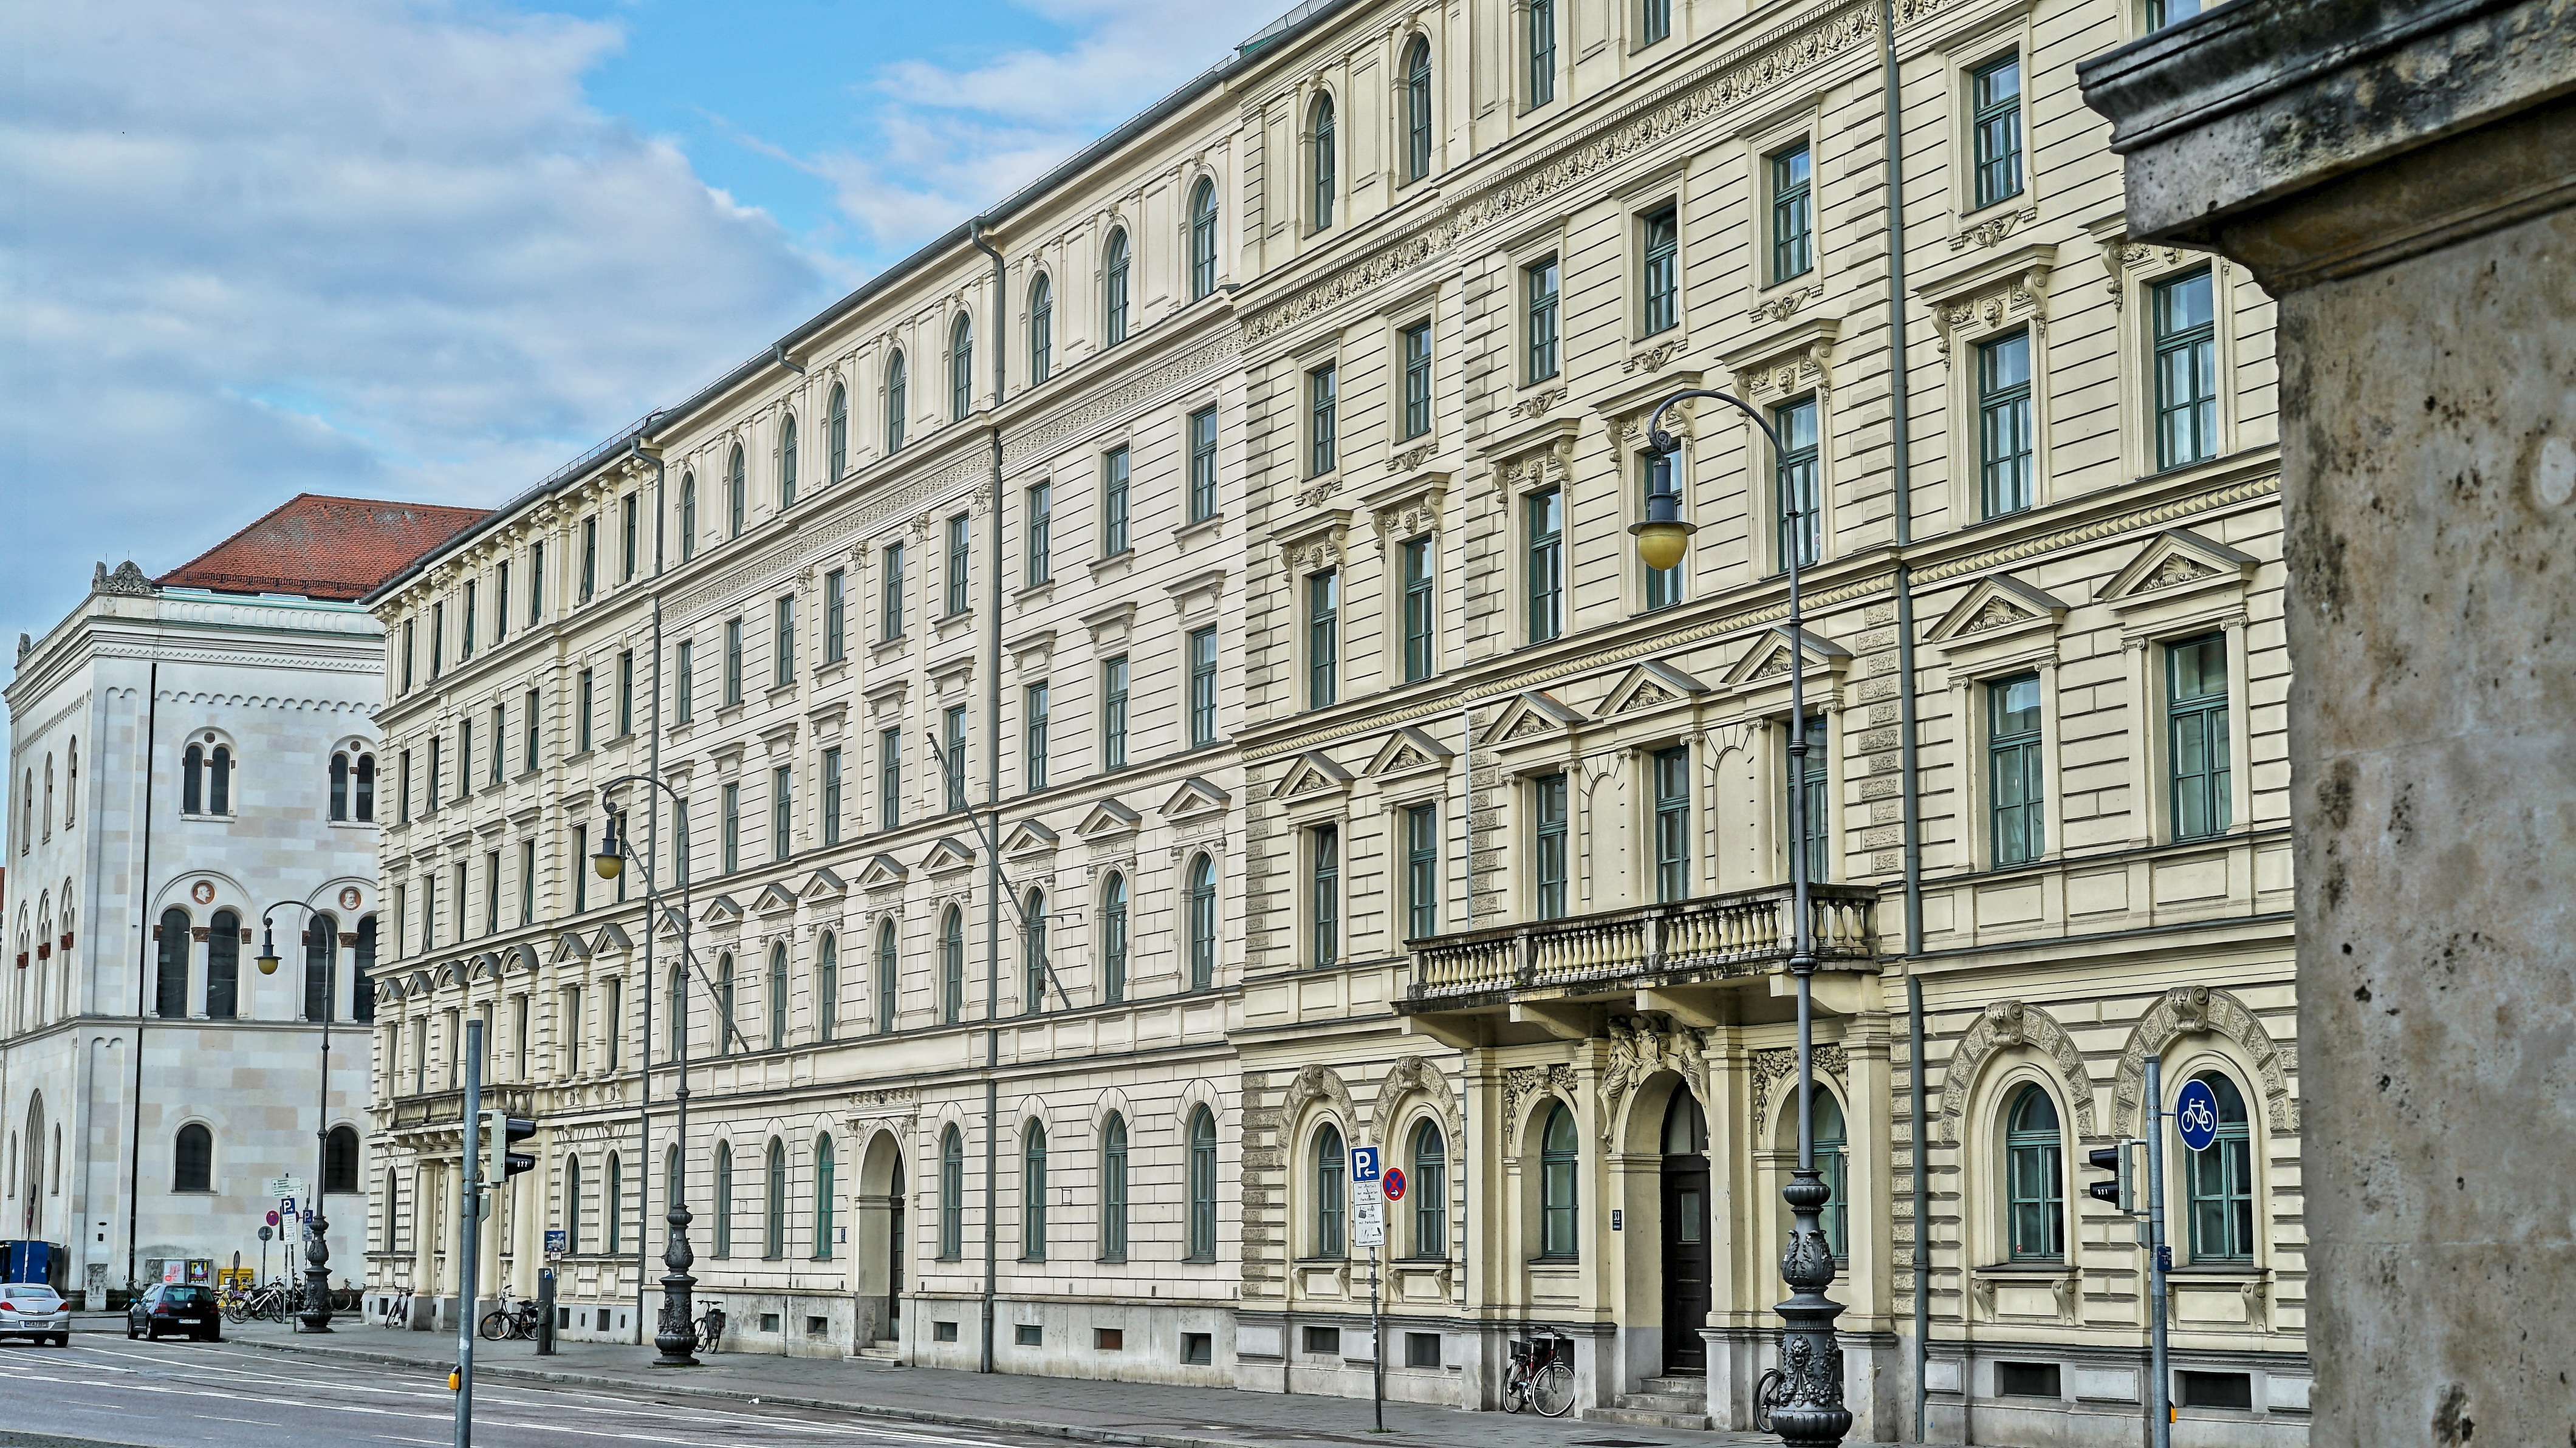
architecture, road, street, town, building, downtown, plaza, facade, tower block, university, bavaria, munich, neighbourhood, urban area, residential area